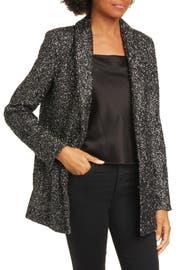
a favorite shawl collar blazer is upgraded to festive finery with allover light catching sequin